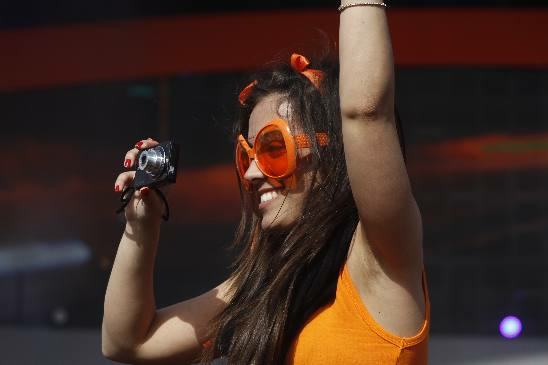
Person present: Yes